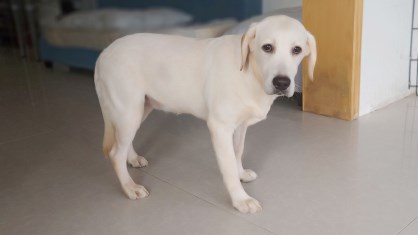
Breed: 3580-n000122-Labrador_retriever